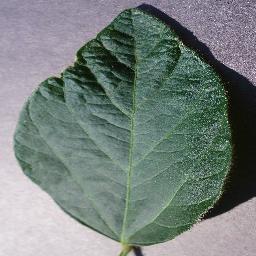
Label: Soybean___healthy